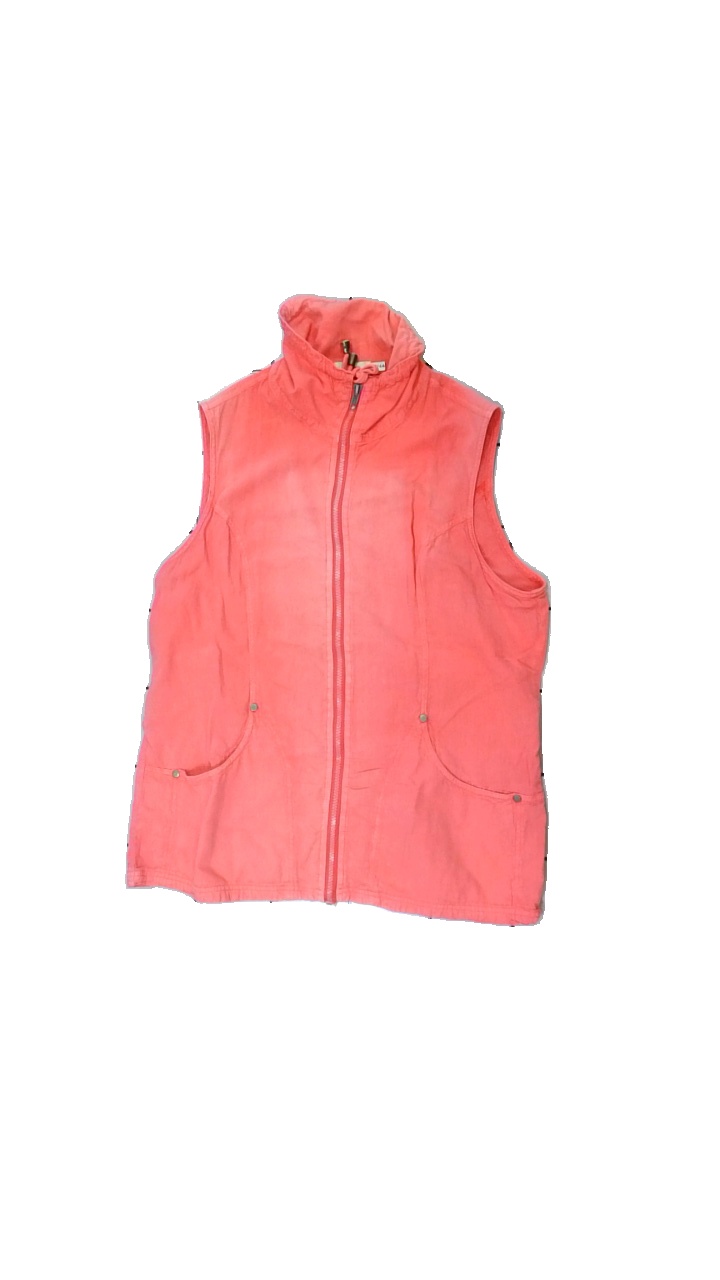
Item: Vest (Ladies)
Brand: Classic
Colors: Pink
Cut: Regular
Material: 100% cotton
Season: All
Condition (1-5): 2
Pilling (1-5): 2
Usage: Recycle
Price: <50